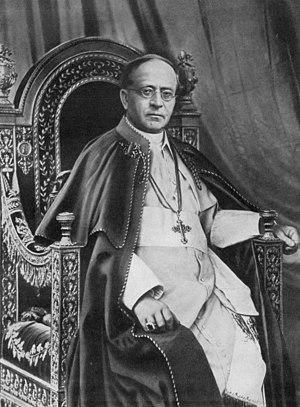
L'université catholique Fu-Jen est implantée à Hsinchuang dans le comté de Taipei à Taïwan. Fondée en 1925 à Pékin par des bénédictins américains, elle renait en 1961 à Taiwan et est gérée conjointement par la conférence épiscopale catholique de Taiwan, la Compagnie de Jésus et la Société du Verbe-Divin.